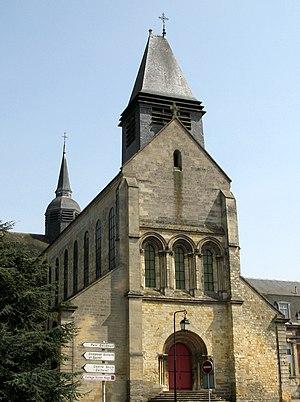
L'église Notre-Dame de Ham est l’ancienne abbatiale des chanoines génovéfains devenue église paroissiale de la ville de Ham à la Révolution. La construction débuta au XIIᵉ siècle, l'église plusieurs fois détruite fut restaurée aux XVIIᵉ et XVIIIᵉ siècles et dans l’entre-deux-guerres.
Cet article recense les monuments historiques français classés en 1888.
Cet article recense les monuments historiques de la Somme, en France.
Ham est une commune française située dans le département de la Somme en région Hauts-de-France.